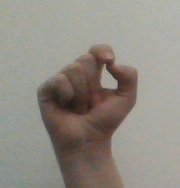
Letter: fa